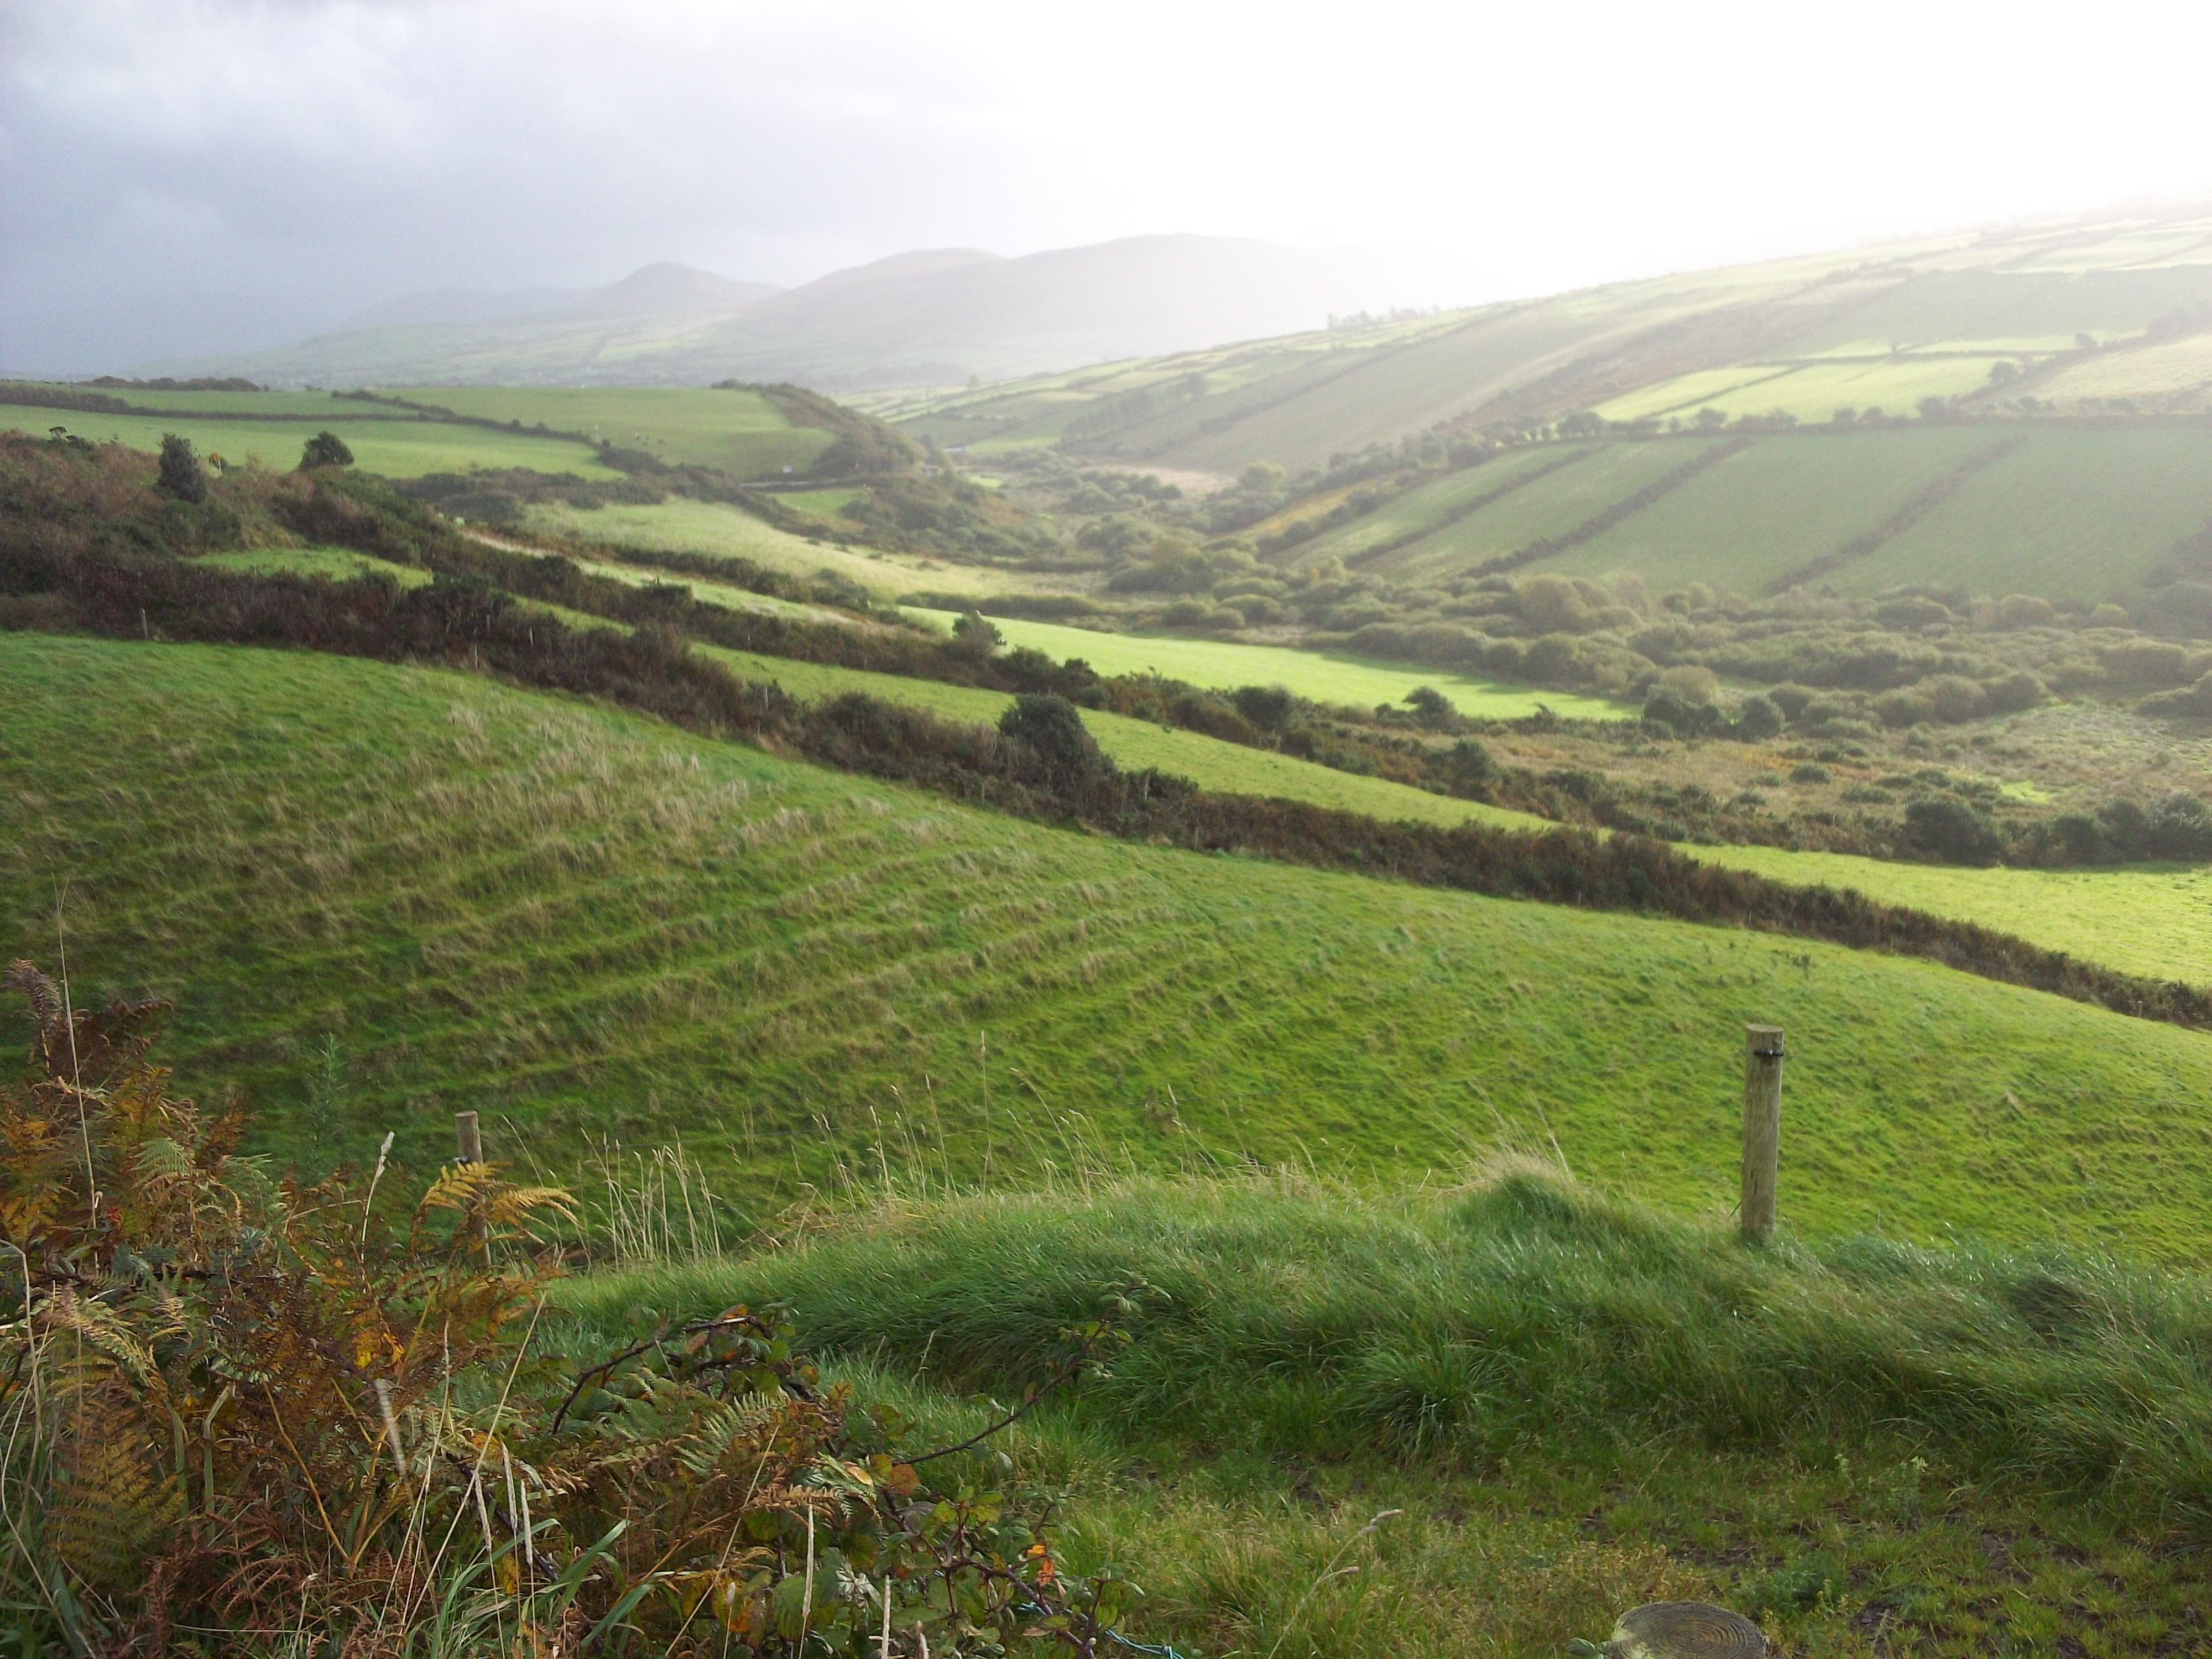
landscape, mountain, field, farm, meadow, prairie, hill, valley, country, farming, pasture, soil, agriculture, highland, plain, terrace, grassland, plantation, plateau, scene, ireland, fell, ecosystem, steppe, rural area, paddy field, geographical feature, mountainous landforms